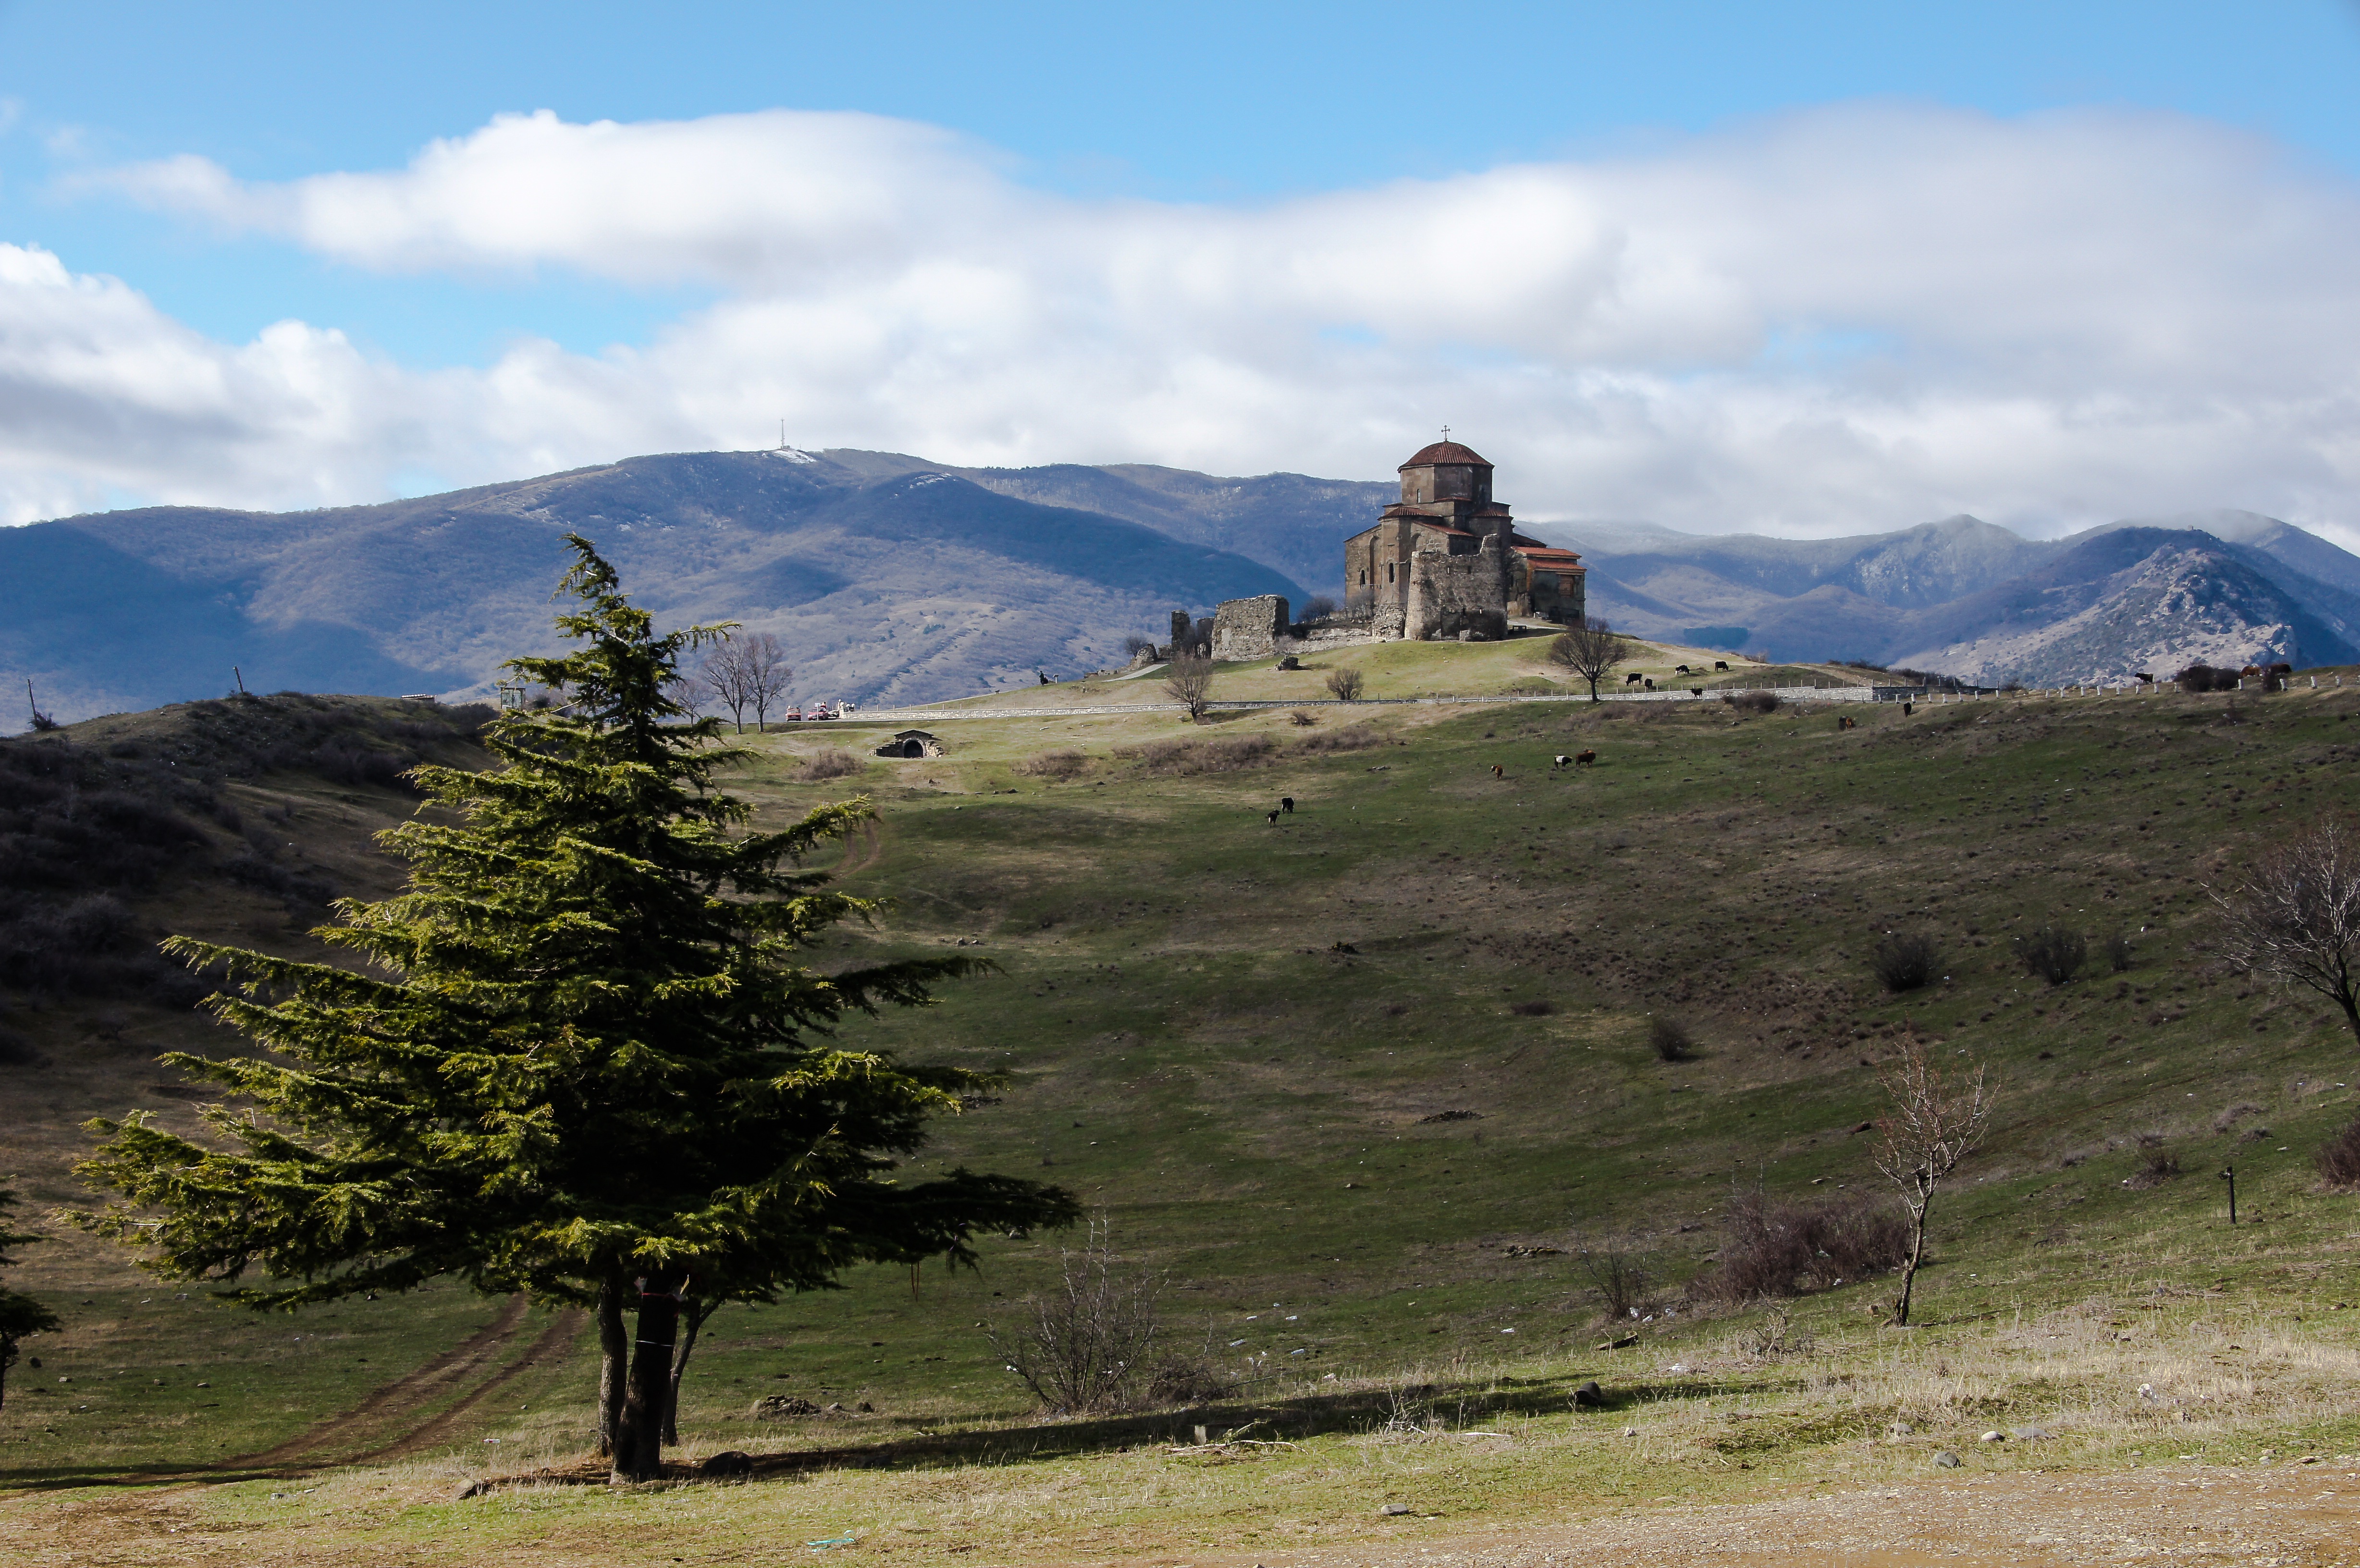
landscape, tree, nature, outdoor, wilderness, walking, mountain, hiking, meadow, hill, adventure, valley, mountain range, travel, europe, scenic, asia, landmark, church, tourism, highland, terrain, ridge, summit, alps, monastery, plateau, georgia, tbilisi, unesco, fell, rural area, caucasus, landform, mtskheta, geographical feature, mountainous landforms, caucasia, mtianeti, jvari